Rugby union in Sri Lanka

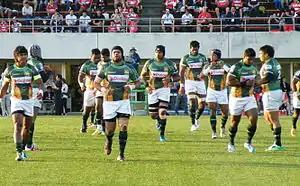
National team in 2014.

Sri Lanka has yet to qualify for the Rugby World Cup, however the national team has enjoyed success in recent years, rising to 41st on the IRB world rankings table in 2024.